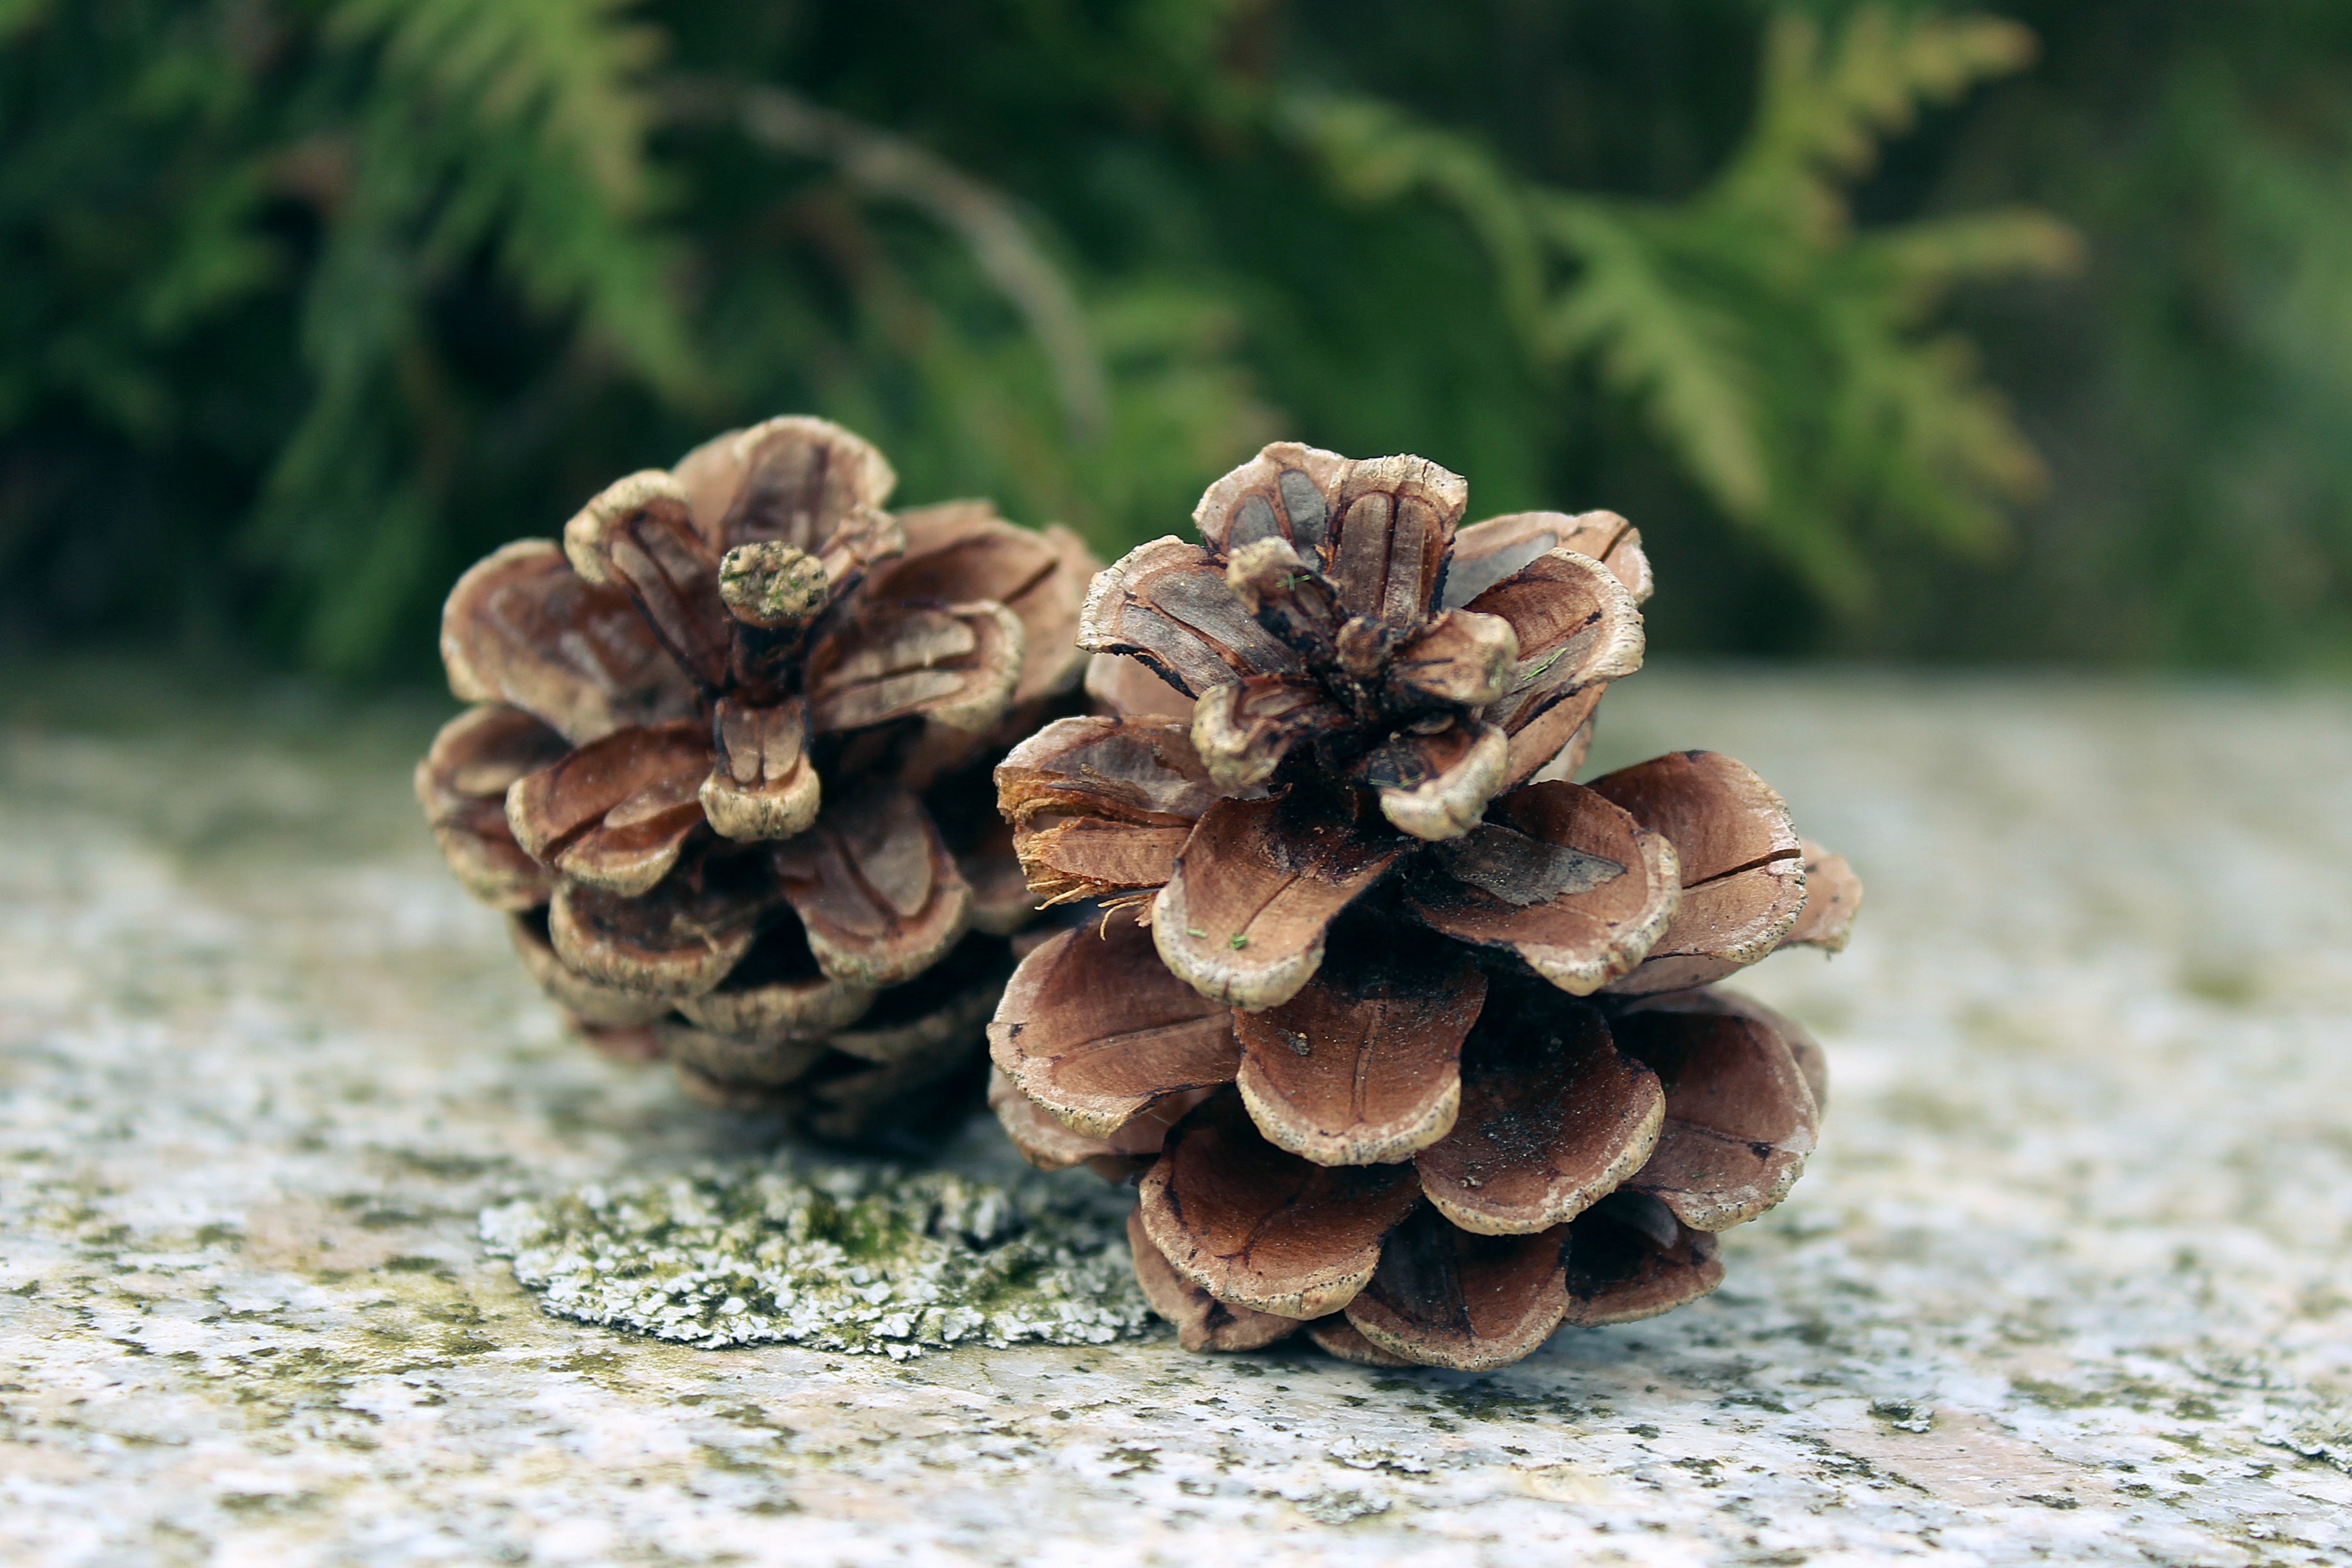
tree, nature, branch, plant, wood, leaf, flower, stone, decoration, produce, mushroom, close, flora, deco, conifer, tap, spruce, decorative, pine cones, macro photography, pine greenhouse, oyster mushroom, edible mushroom, shiitake, woody plant, land plant, conifer cone, hen of the wood